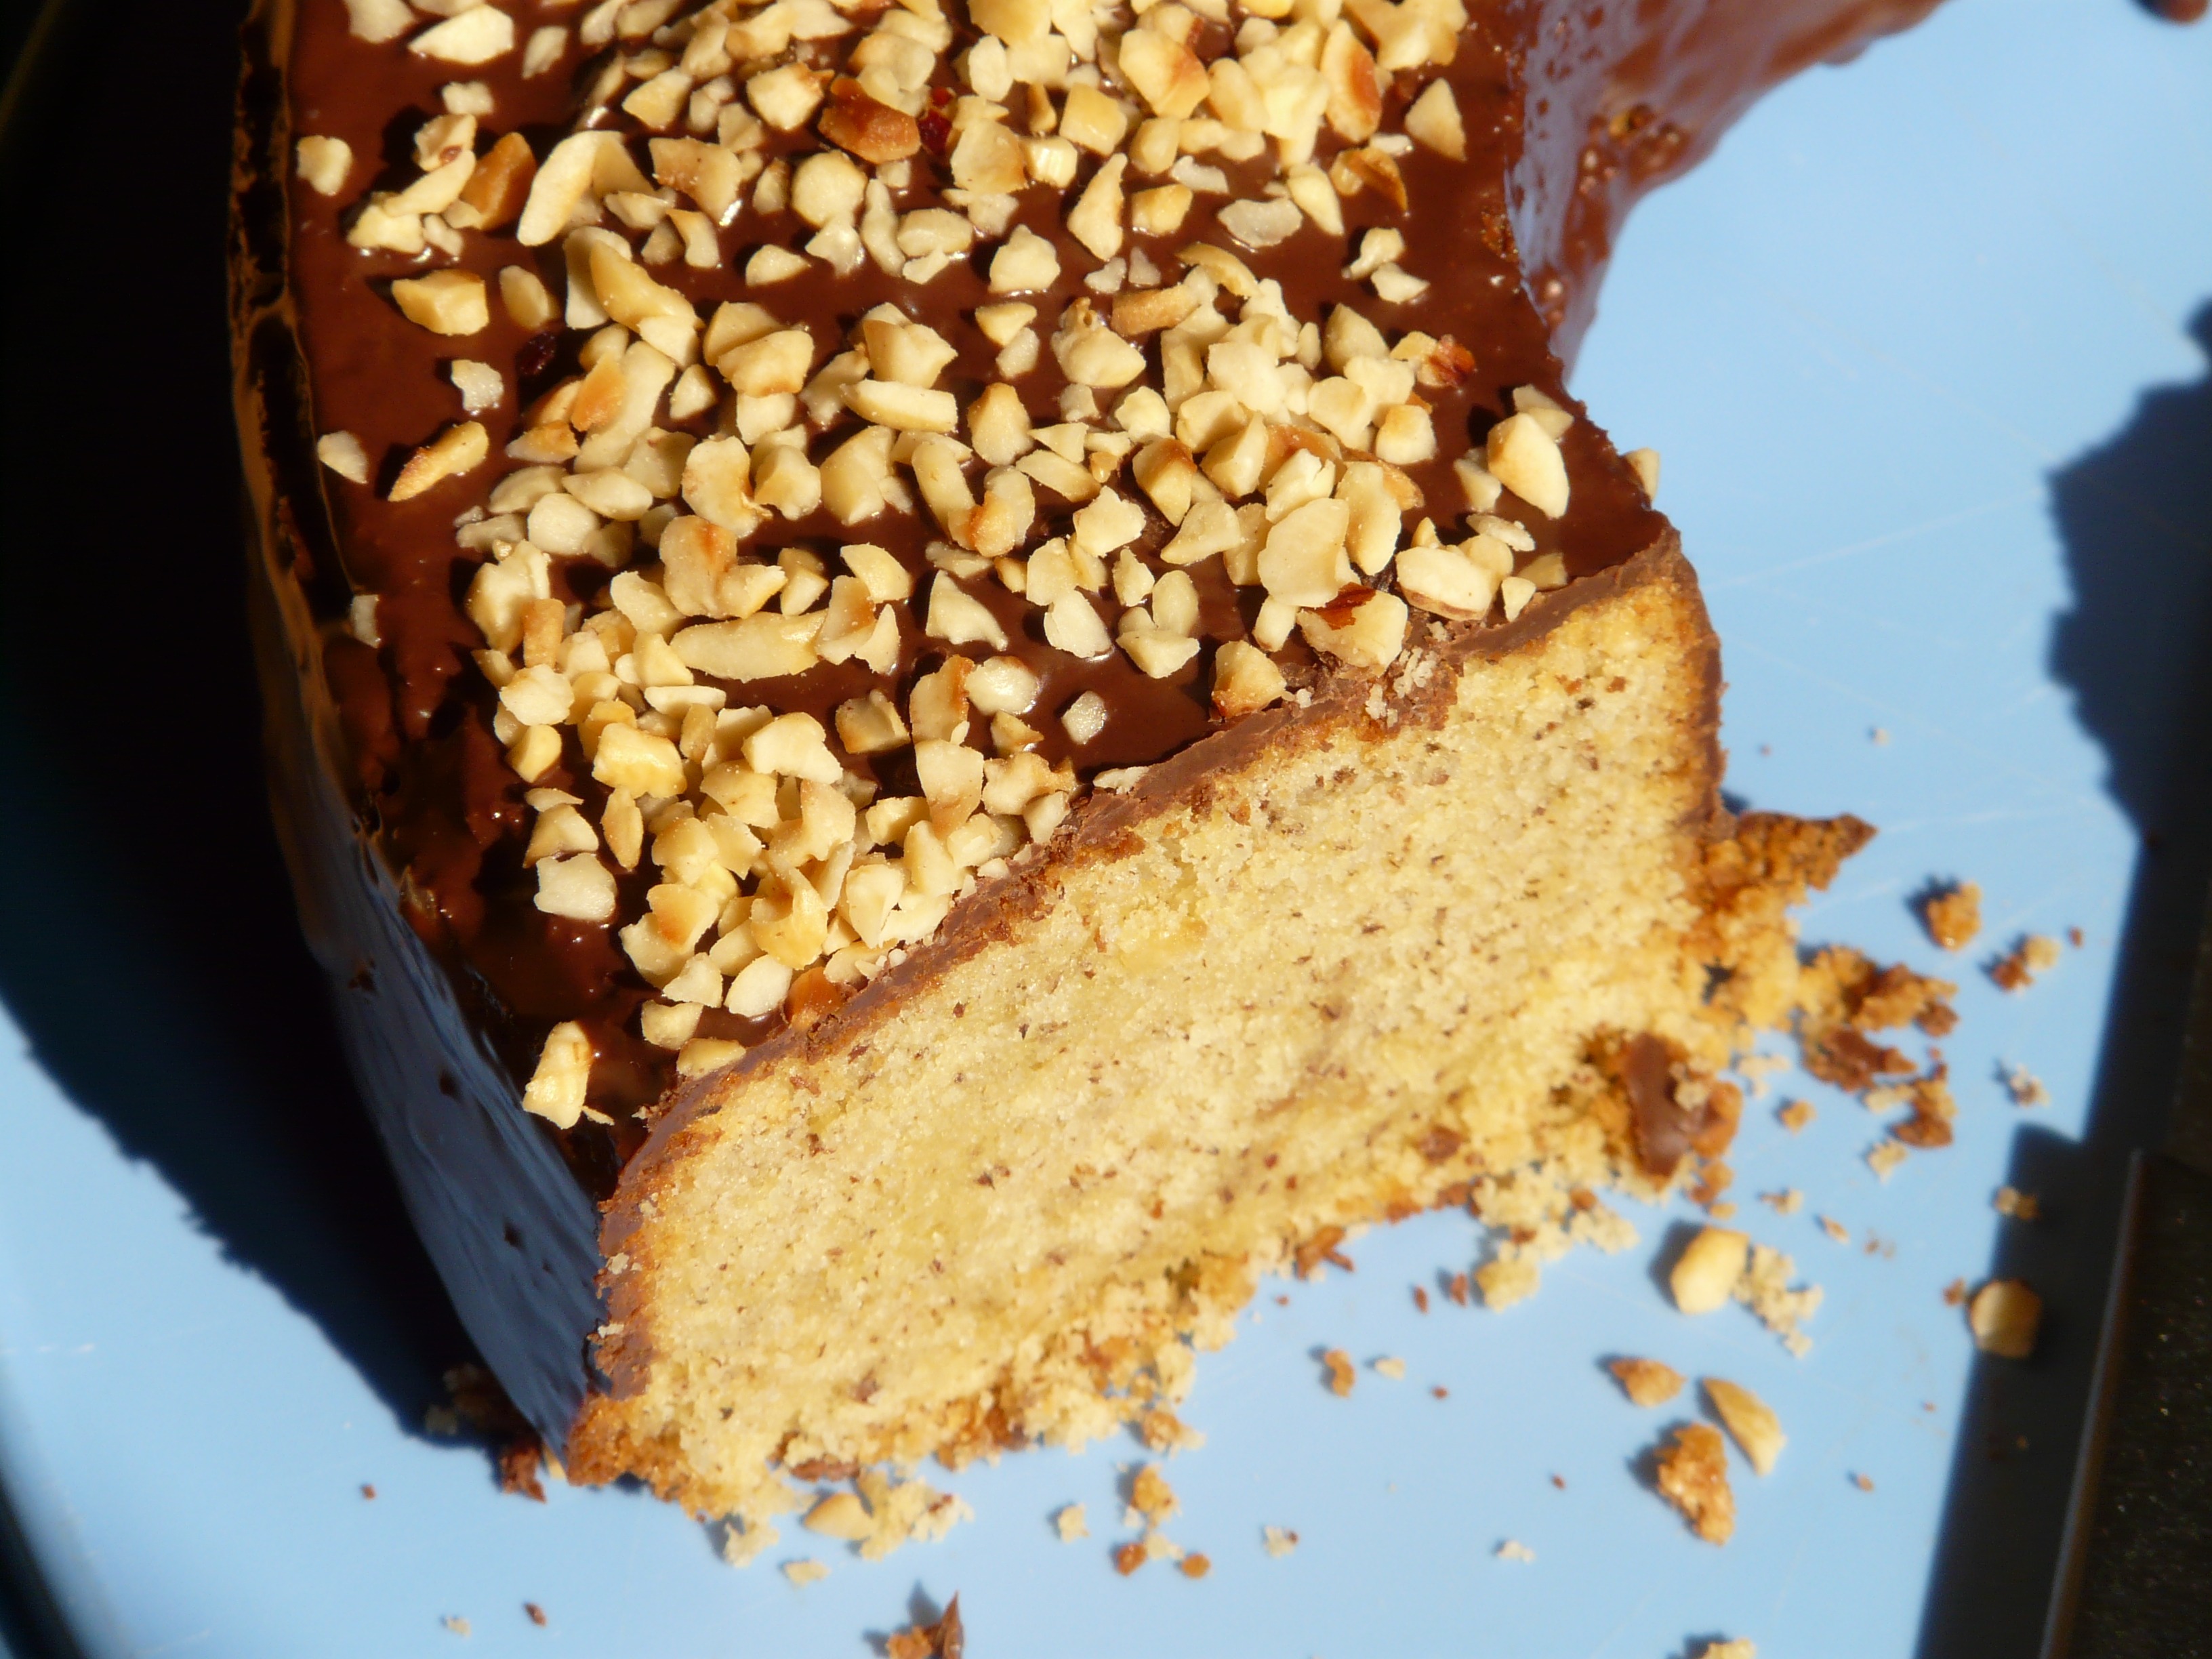
sweet, dish, food, produce, nut, gate, dessert, eat, delicious, cake, bake, coconut, baked goods, hazelnut cake, hazelnut ring